Le Havre's old tramway

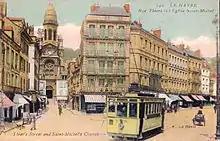
Tramway in Saint-Michel

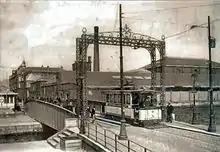
Engine on the dock bridge

As in all other major French cities, the first months of the Great War saw the disorganization of the tramway service. The hiring of Belgian staff, British motormen and, from 1916 onwards, women to drive the motrices on the "easy" lines, enabled operations to return to almost normal. A few cars were used to transport the wounded from the front between the station and the city's military hospitals. A provisional 3,000 m line was built in early 1917 to facilitate workers' access to the new factories located between the railway and the Tancarville canal, and merely completed the connection to the Schneider factories completed in 1915.